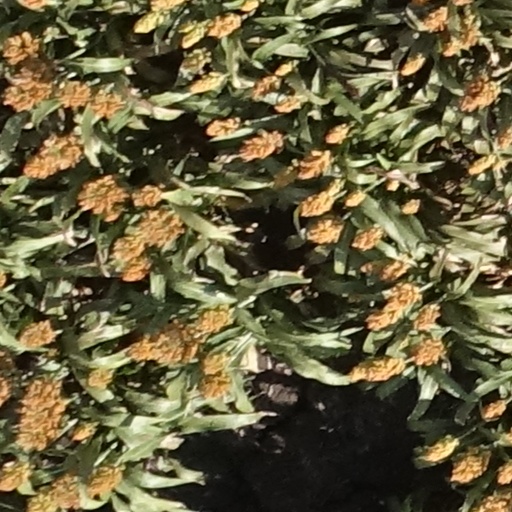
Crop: sorghum